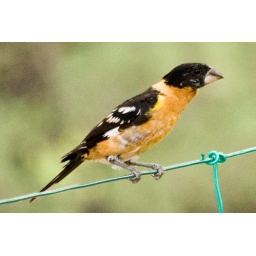
One of the many birds and animals found at Cave Creek Ranch in SE Arizona.